Space Cowboy (performer)

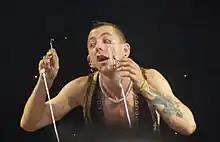
Inserting fish hooks with attached weights into his eyelids

Hultgren is well known for his tattoos, which include large angel wings on his back. People also remember him for his 11 piercings, which include nipple piercings, cartilage piercings, a flesh tunnel in his left ear and navel piercing. He also has a subdermal implant in his chest which he acquired at Tusk tattoo shop in London. It was implanted by "Samppa Von Cyborg", a body-modification aficionado.